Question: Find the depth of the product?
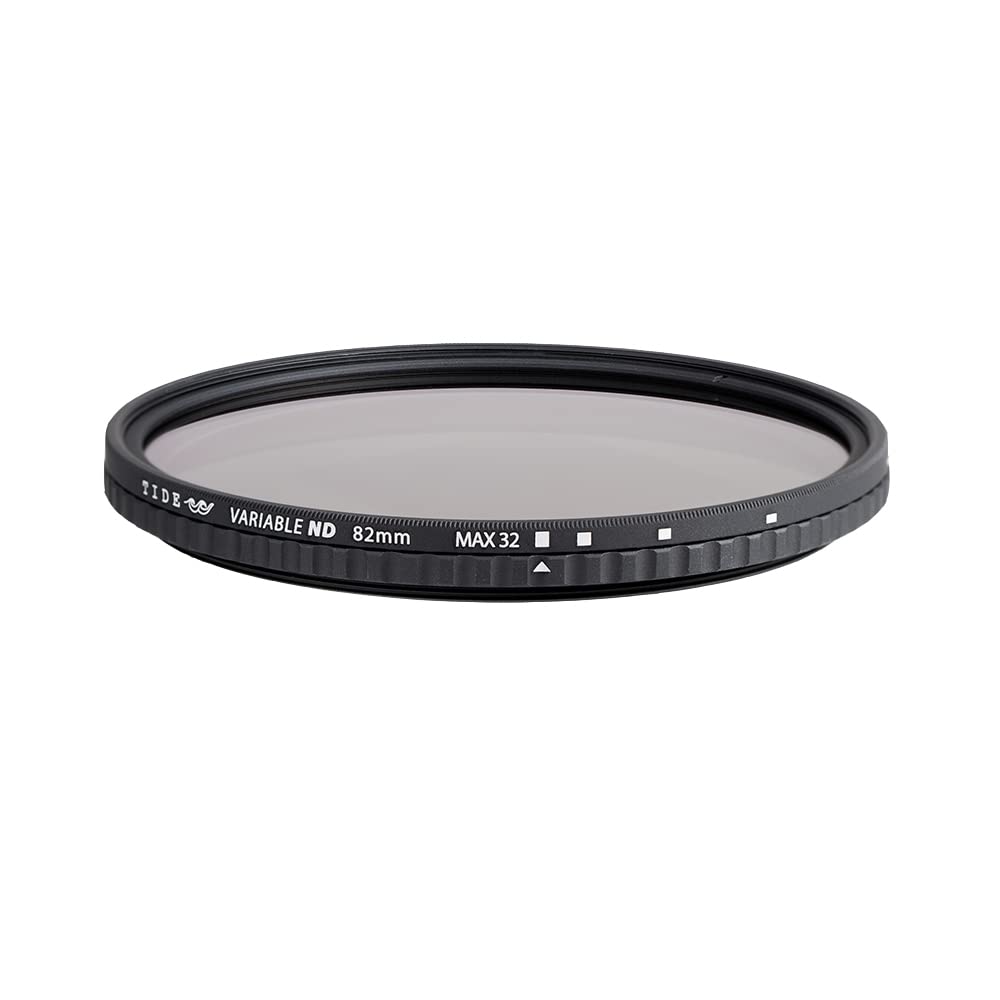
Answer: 82.0 millimetre